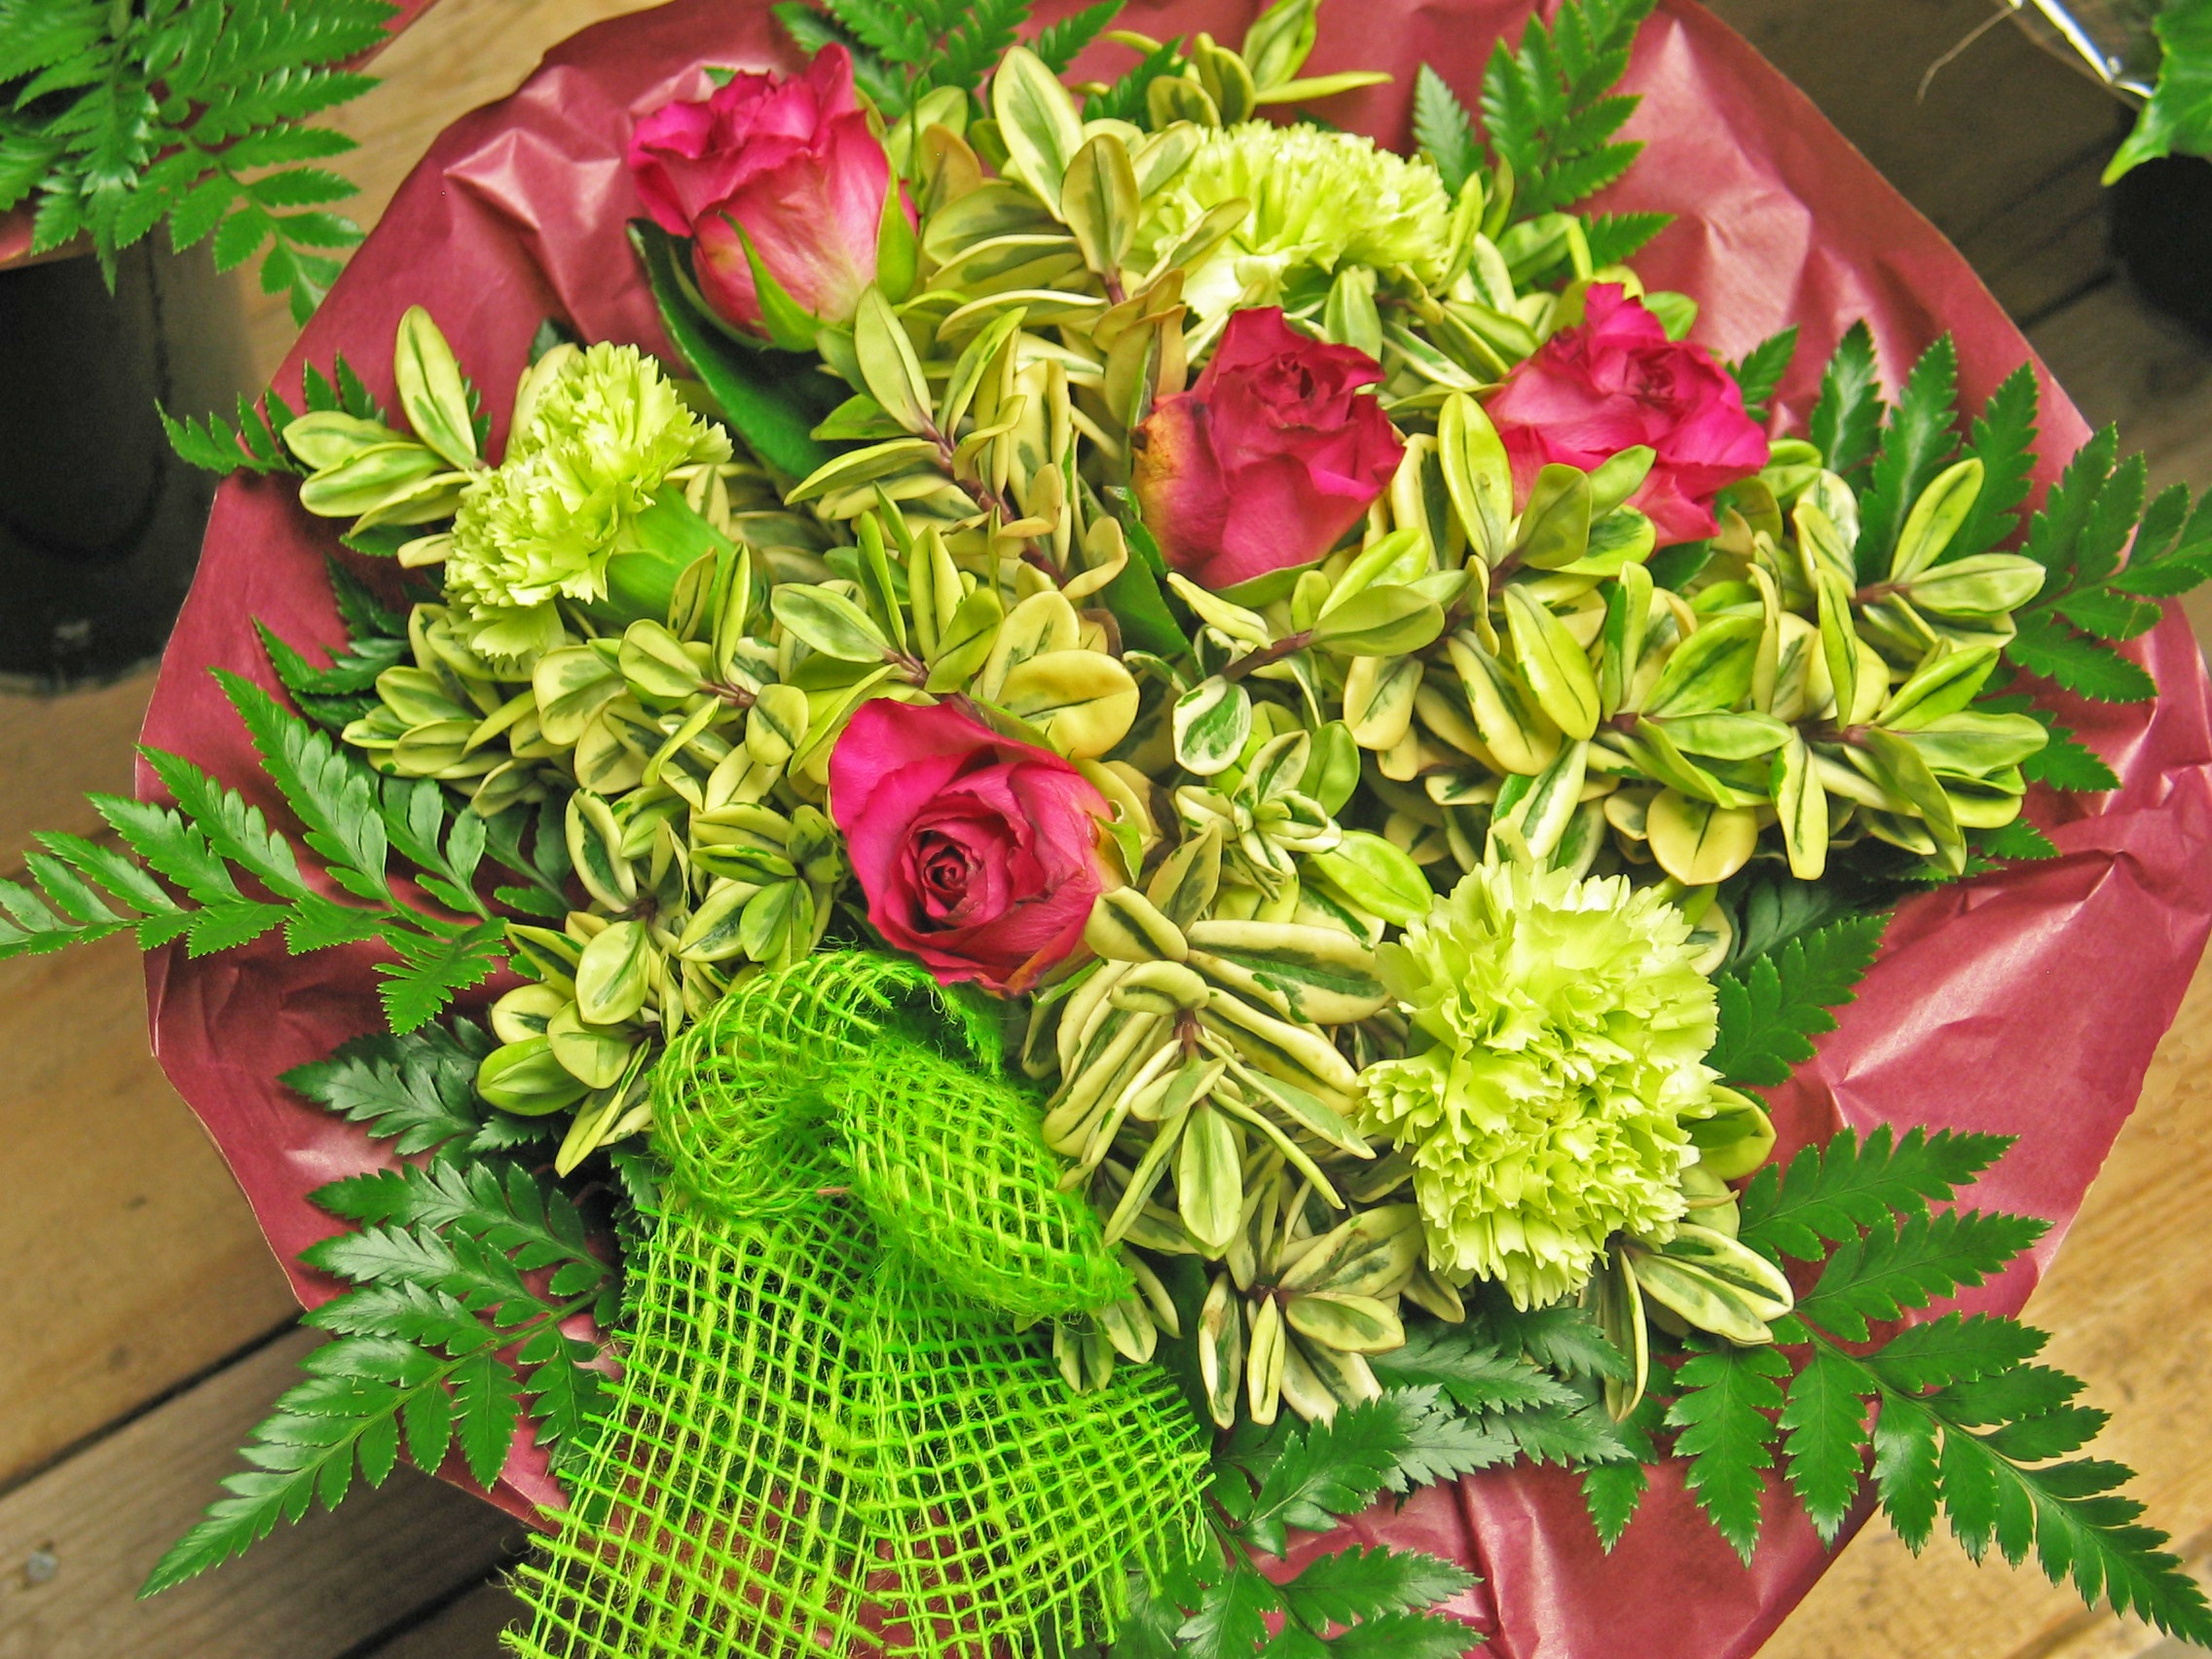
plant, flower, love, heart, bouquet, gift, vase, decoration, green, symbol, color, romance, romantic, friendship, pink, wedding, still life, fern, thank you, deco, flowers, art, affection, happy, relationship, beautiful, valentine, bound, birthday, luck, loop, greeting, floristry, retail, cloves, decorate, light green, valentine's day, i love you, loyalty, flowering plant, mother's day, flower bouquet, cut flowers, floral design, land plant, flower arranging